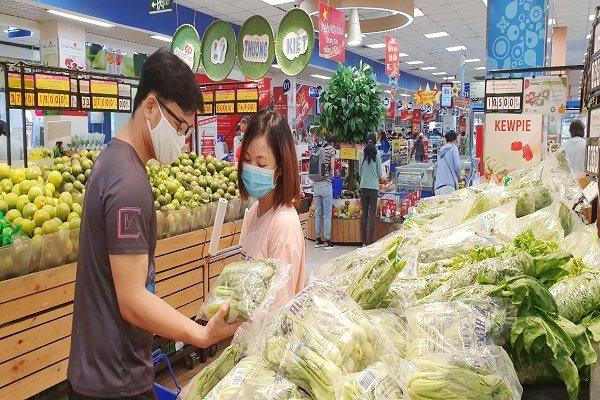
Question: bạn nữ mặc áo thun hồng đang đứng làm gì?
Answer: đang đứng lựa rau với bạn nam